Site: brandenburg
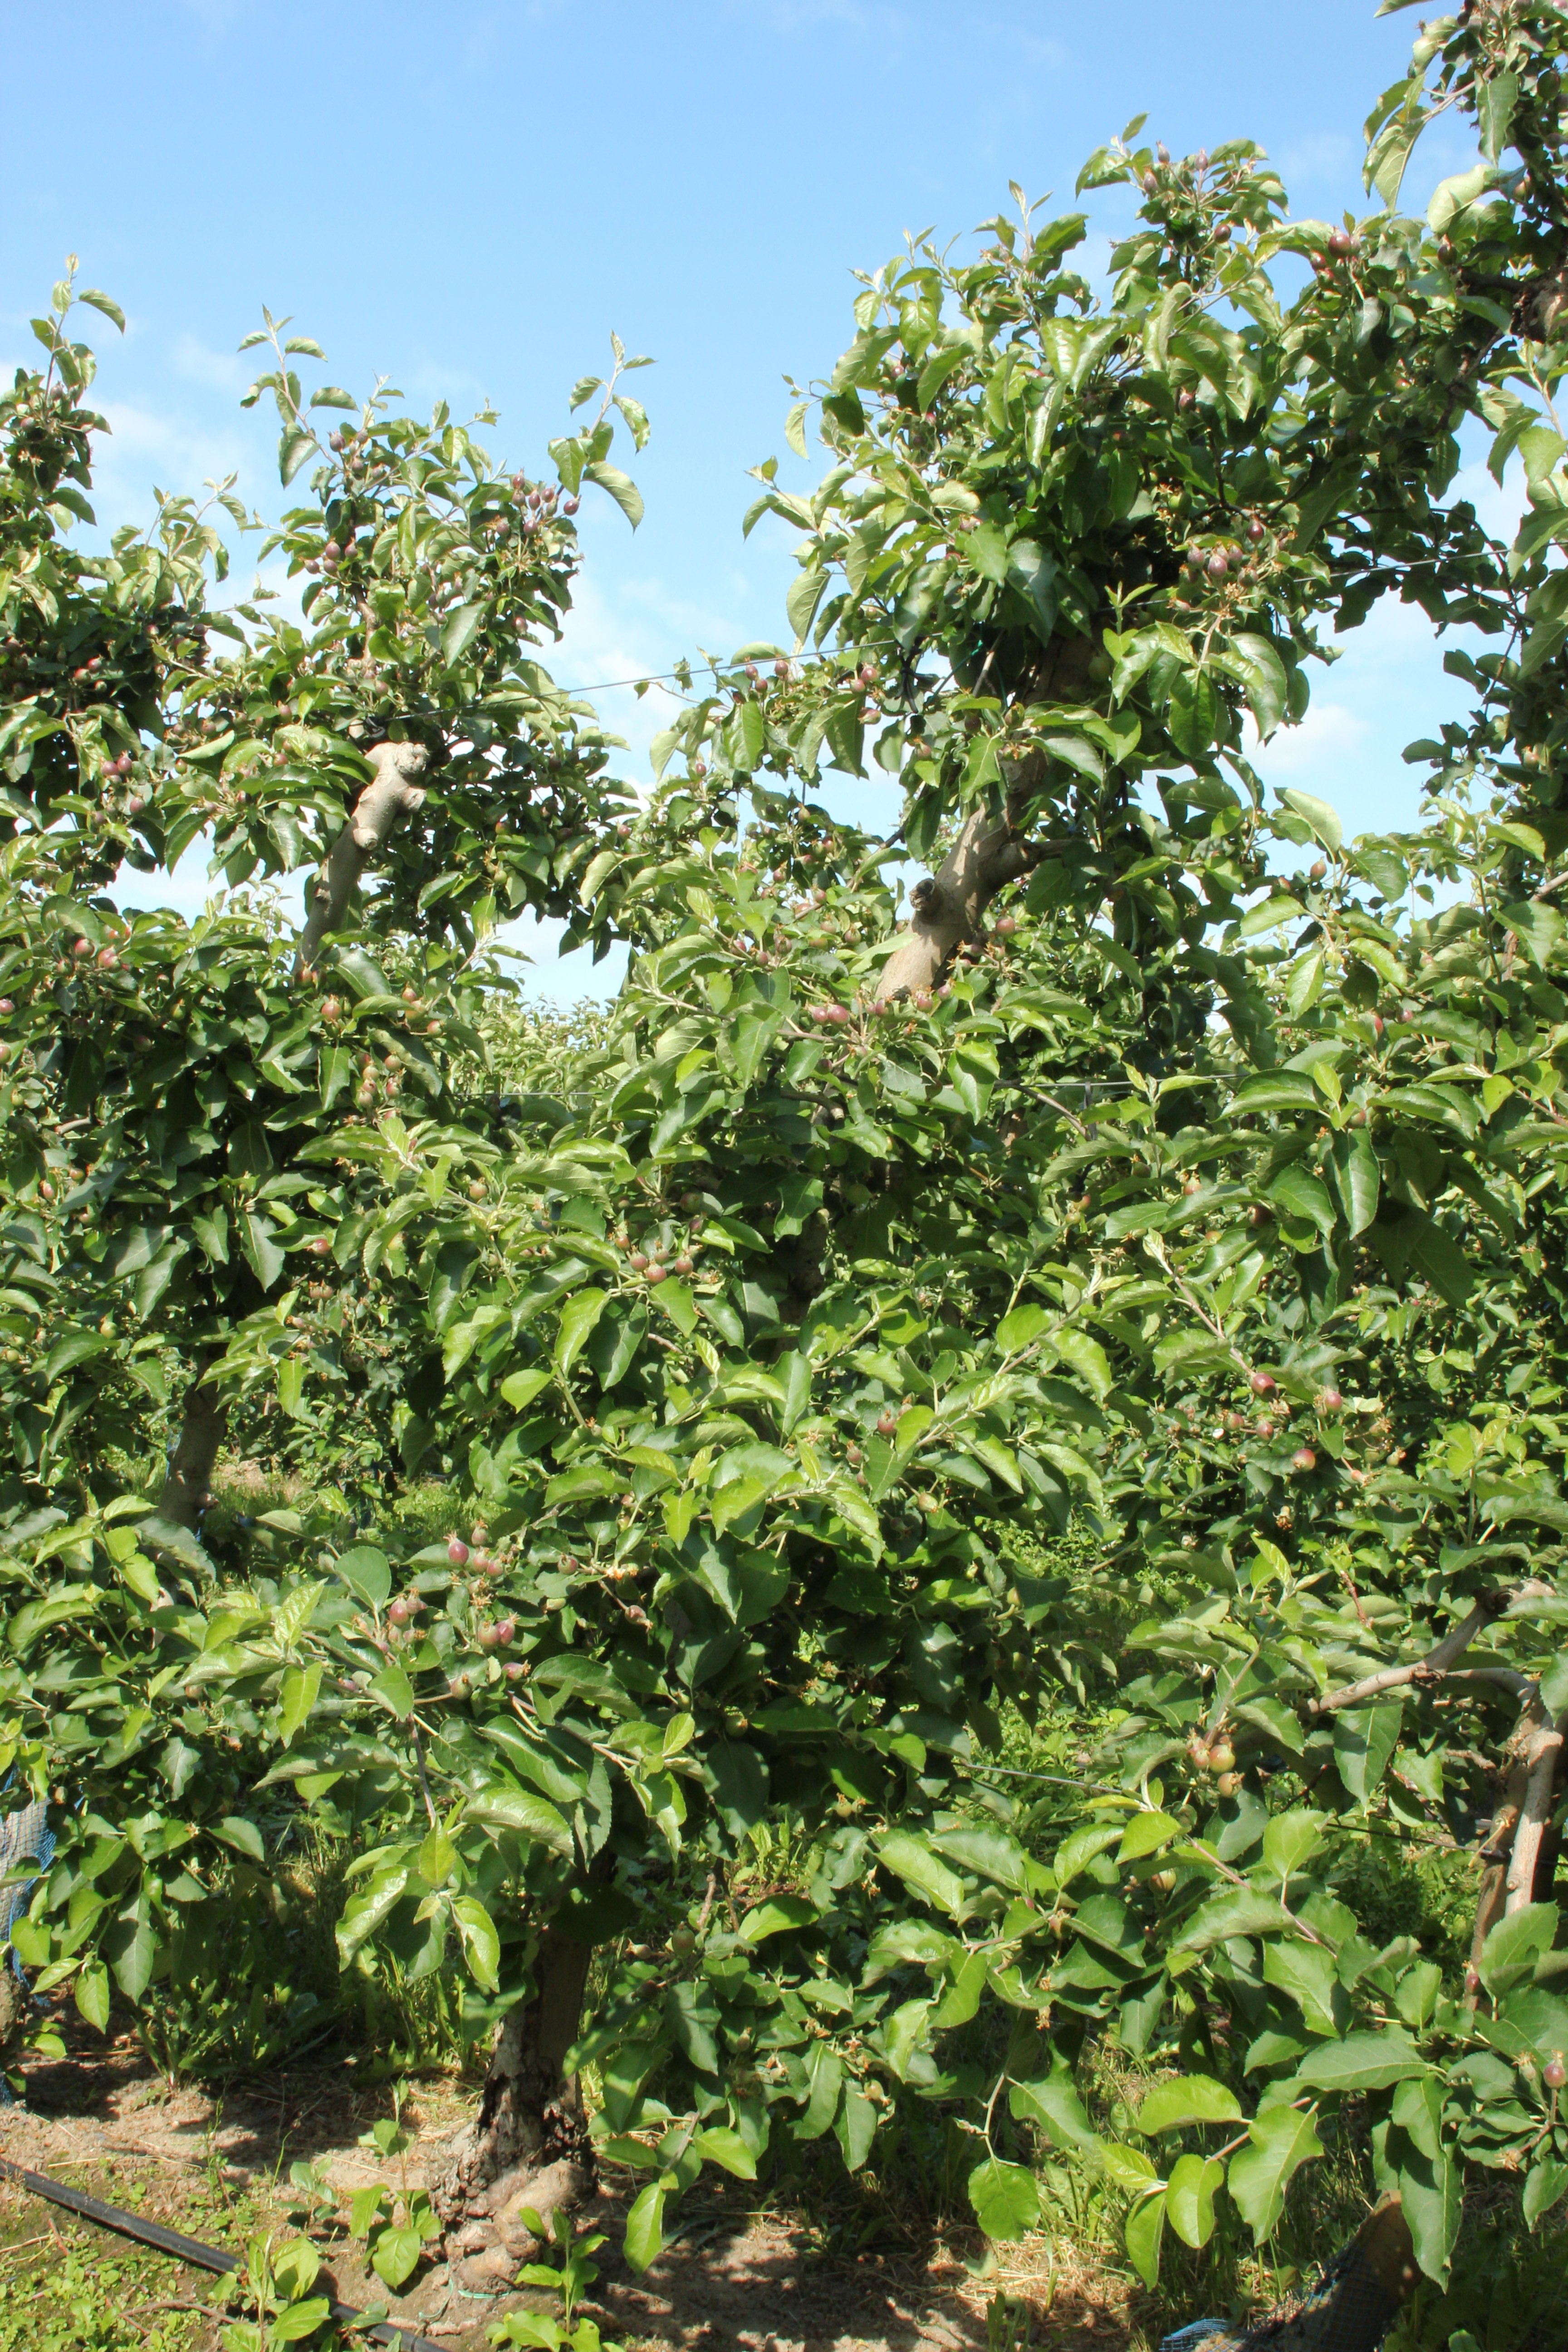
Growth stage (BBCH 72): Development of fruit